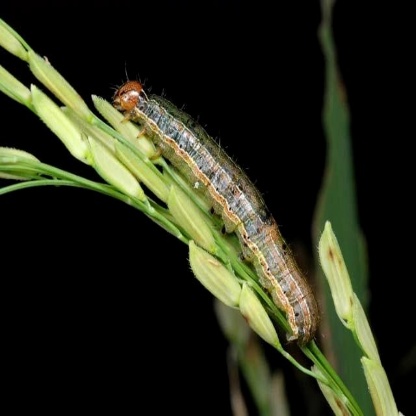
Nhãn: Sâu cuốn lá lớn ( Rice skipper)